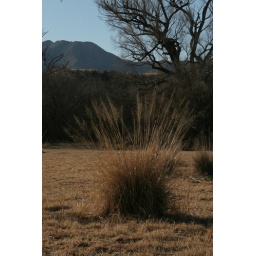
1/200F16iso 200manual settingsfocal length 67mmJohnsons grass found in Patagonia.  It is a native plant to the area.